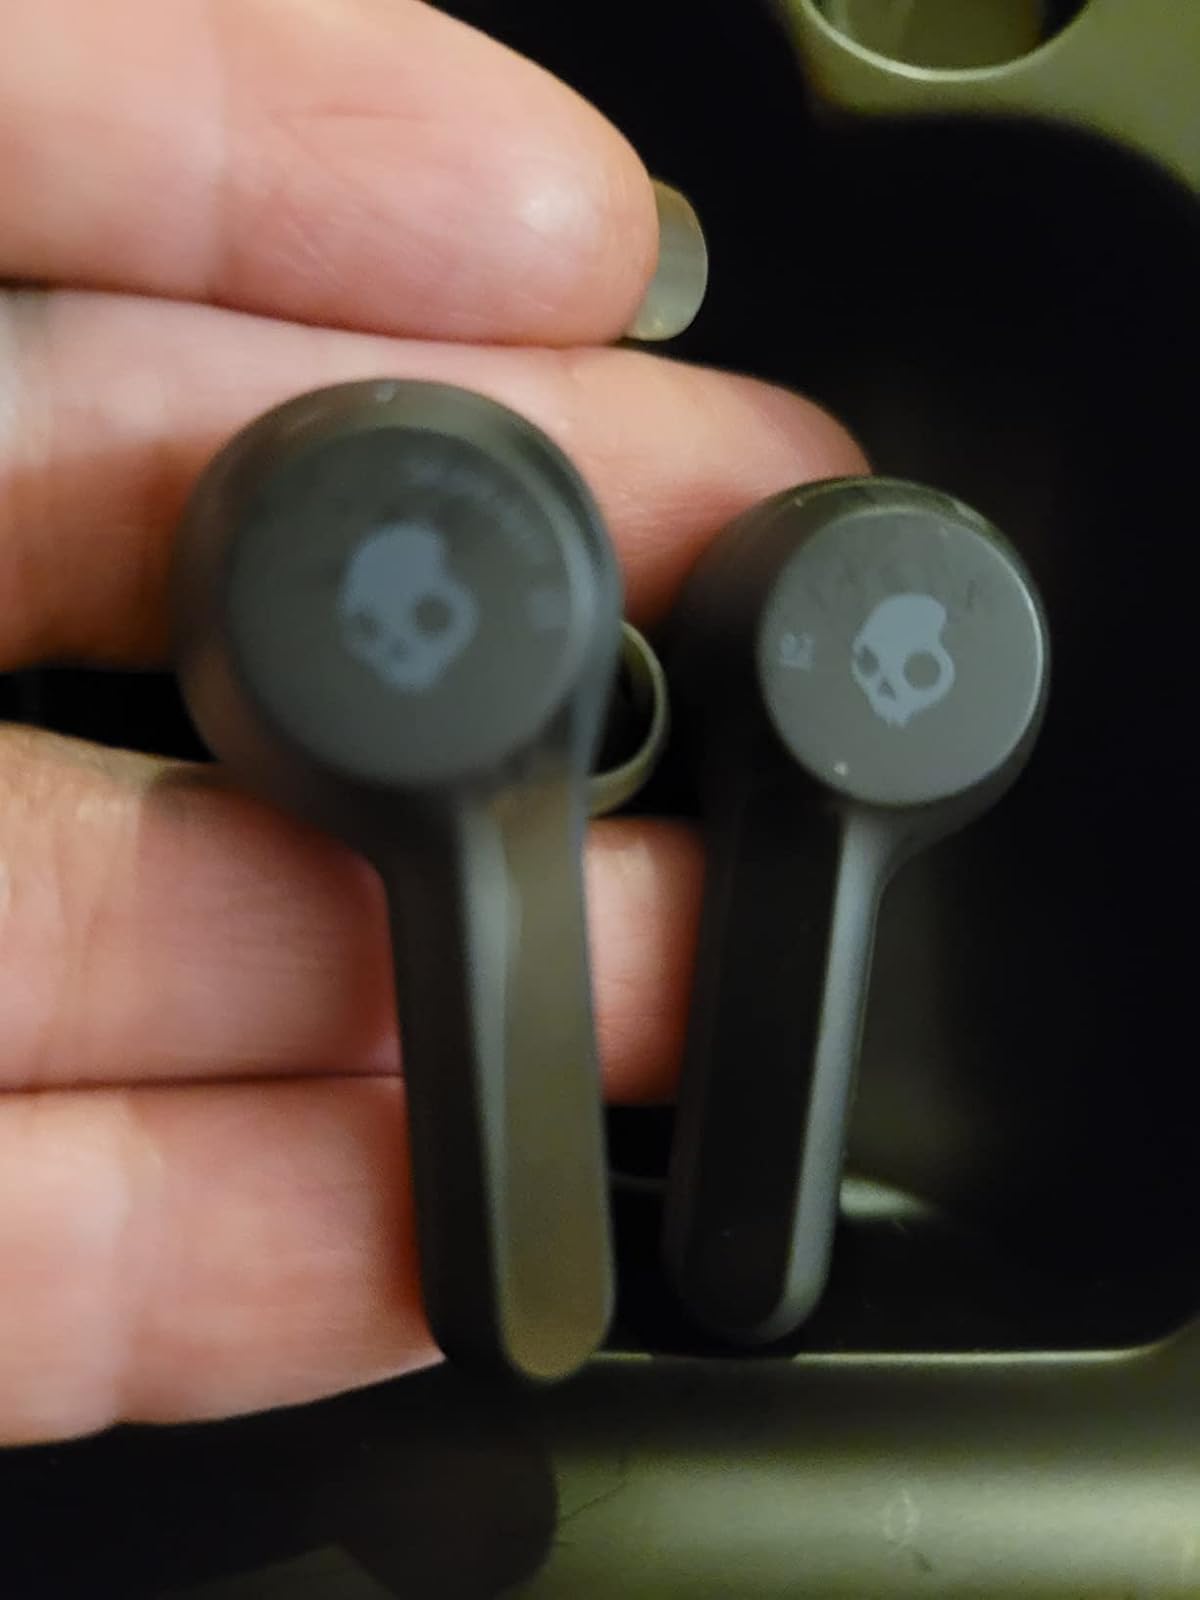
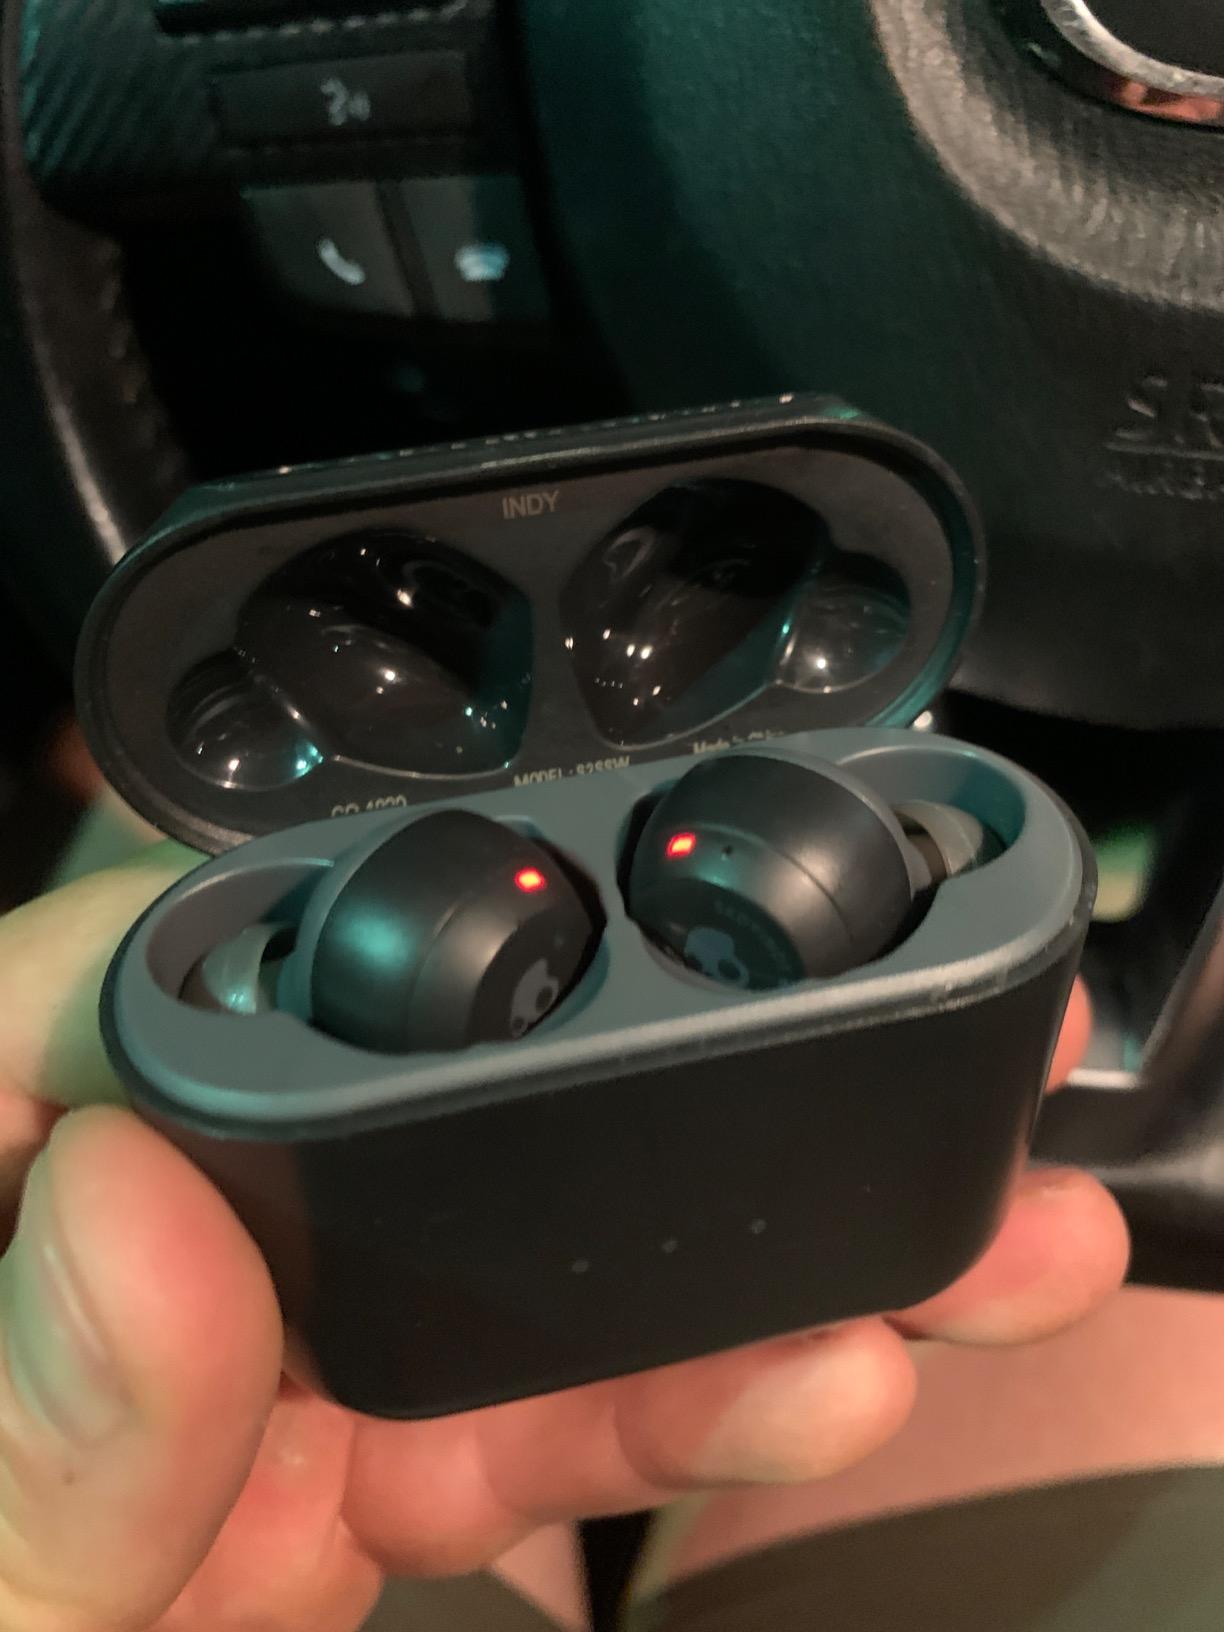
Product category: earbuds
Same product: yes